Island of San Simón

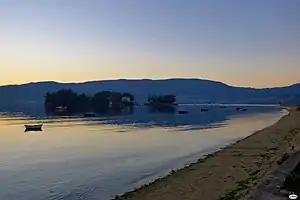
Islas de San Simón y San Antón

The Island of San Simón, which alongside San Antón and other islets, is part of the San Simón archipelago in the Vigo estuary, Spain. The islands are one of five parts of the parish of Cesantes in the municipality of Redondela. , San Simón is uninhabited.